Vasile Bumacov

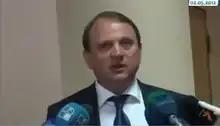
Bumacov in 2012

Vasile Bumacov (born 1 January 1957) is a Moldovan politician who served as Minister of Agriculture and Food Industry of Moldova in the Second Vlad Filat Cabinet from 14 January 2011 until 18 February 2015, after replacing Valeriu Cosarciuc (2009–2011) and it was succeeded by Ion Sula (2015–2016). He served also as the First Deputy Minister of Agriculture and Food Industry (1999–2001, 2009–2010). Since 2004, he has been a member of the Assembly of the Moldovan Academy of Sciences.